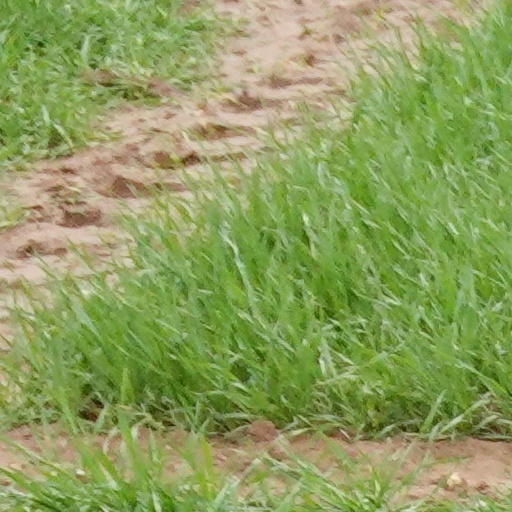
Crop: wheat